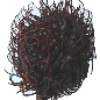
Label: Rambutan 1